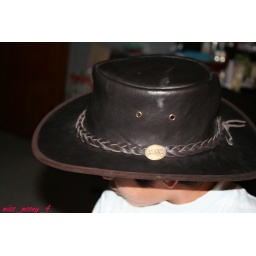
my bro in a cow boy hat